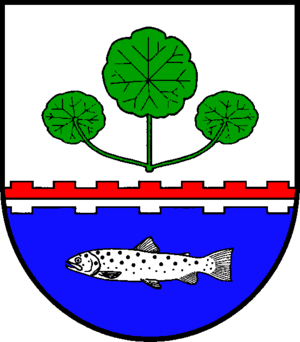
Hitzhusen
Coat of arms of Hitzhusen
Hitzhusen er en by og en kommune i det nordlige Tyskland, beliggende i Amt Bad Bramstedt-Land i